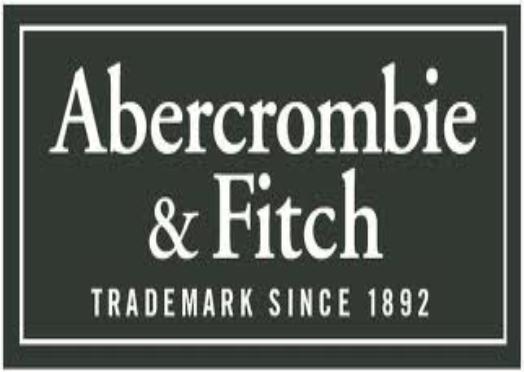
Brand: Abercrombie & Fitch
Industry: Clothes